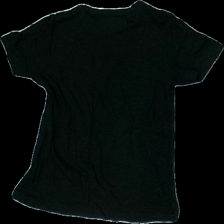
View: back
Type: T-shirt
Category: Ladies
Brand: H&M
Material: 100% Viscose
Cut: Regular, C-collar
Size: XS
Price range: <50
Recommended usage: Recycle
Description: damaged seams